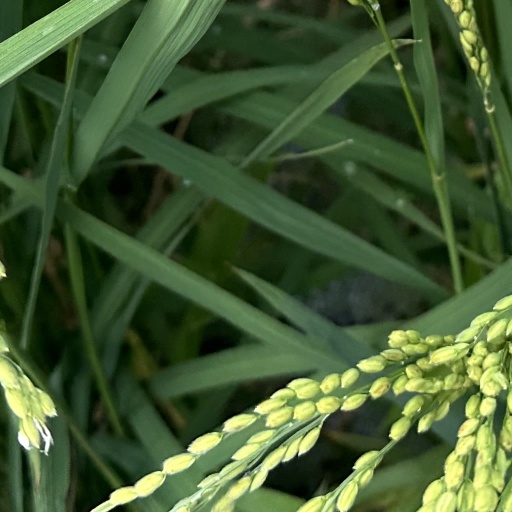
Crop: rice